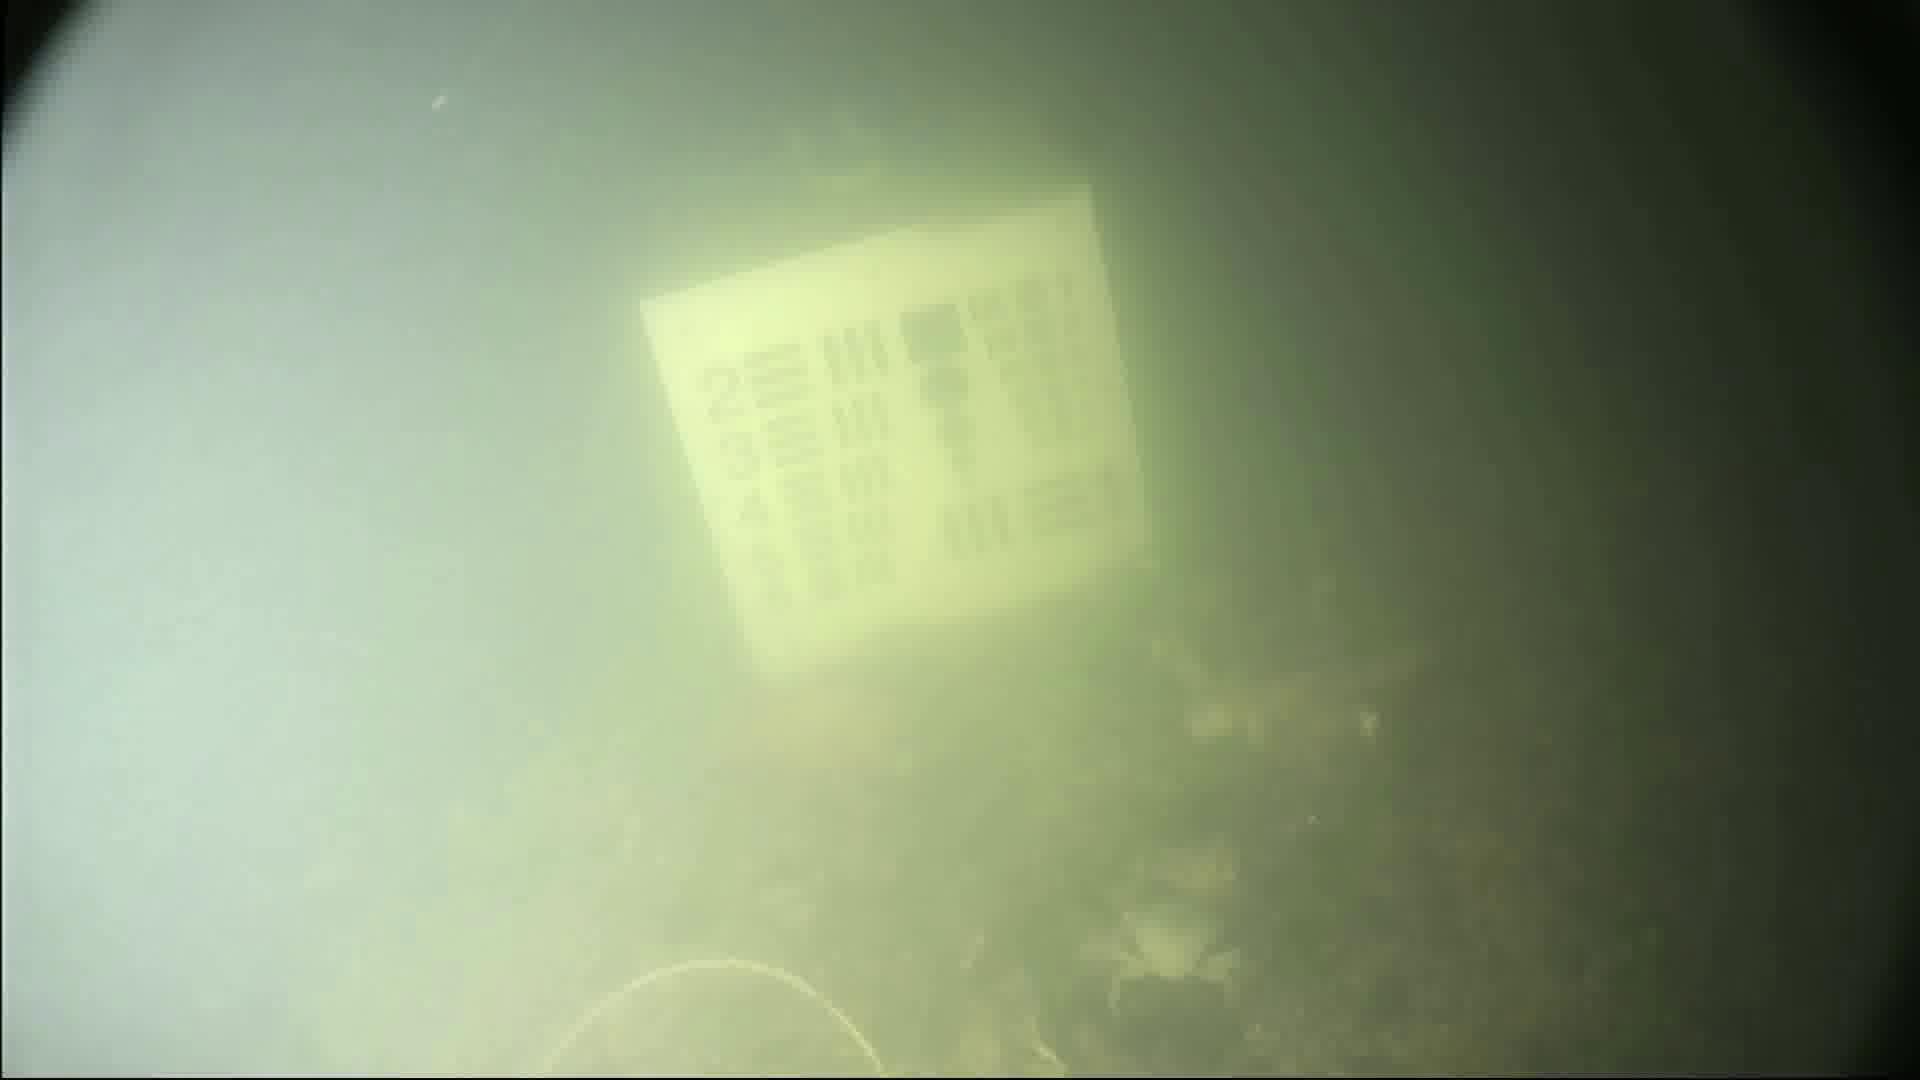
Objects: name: crab